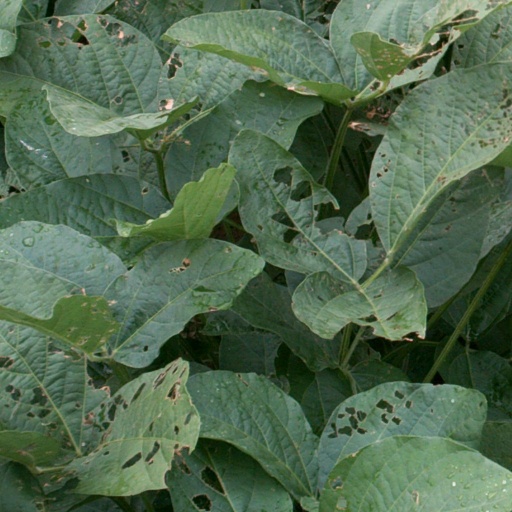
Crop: soybean